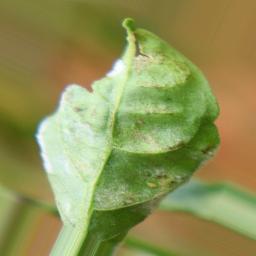
Label: powdery mildew